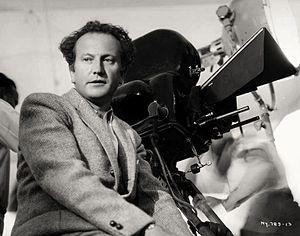
Richard Wallace, né le 26 août 1894 à Sacramento et mort le 3 novembre 1951 à Los Angeles, est un réalisateur et scénariste américain.